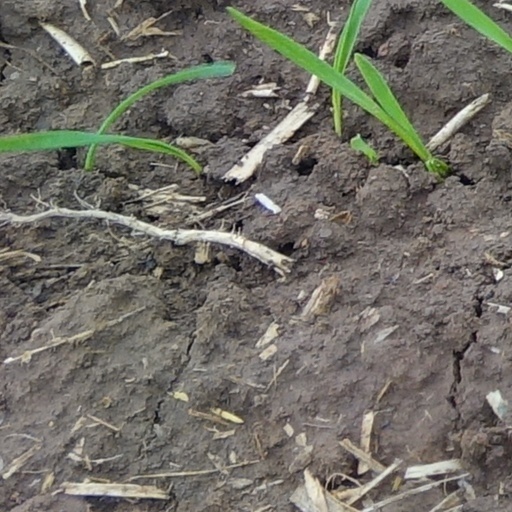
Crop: wheat